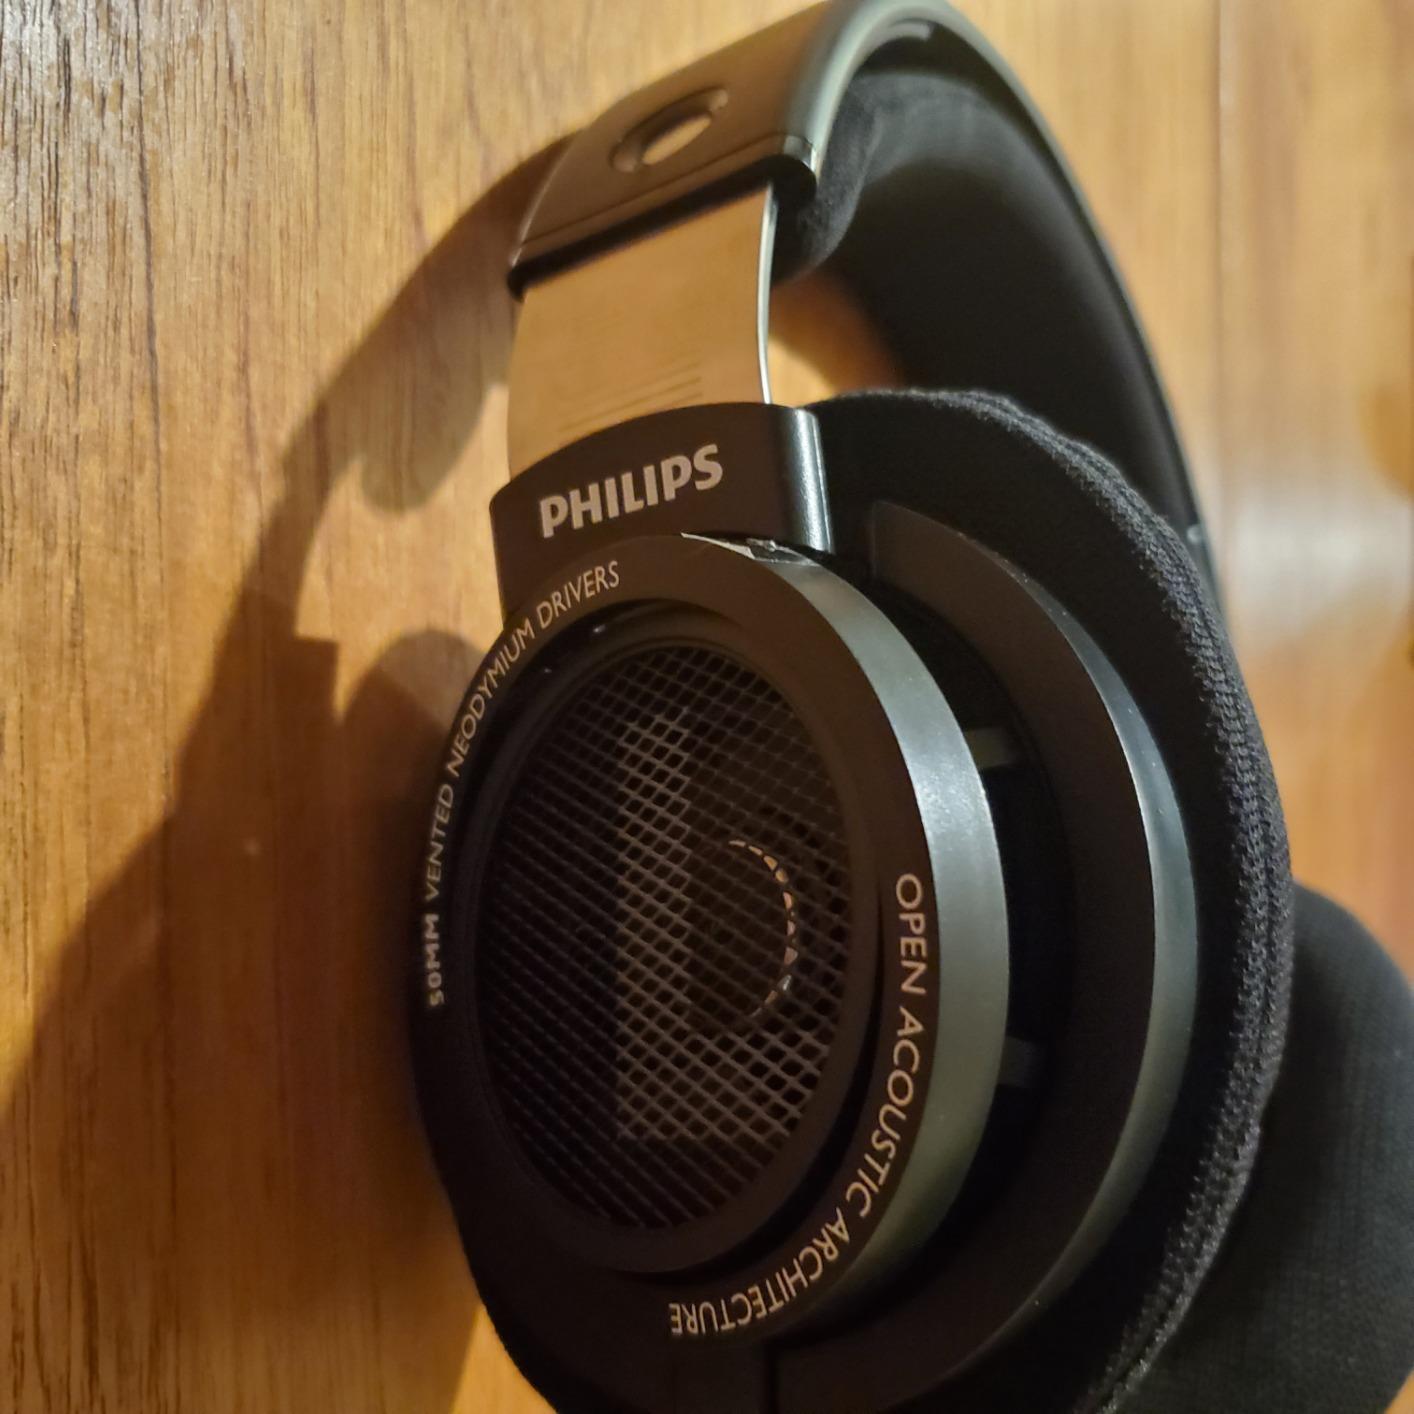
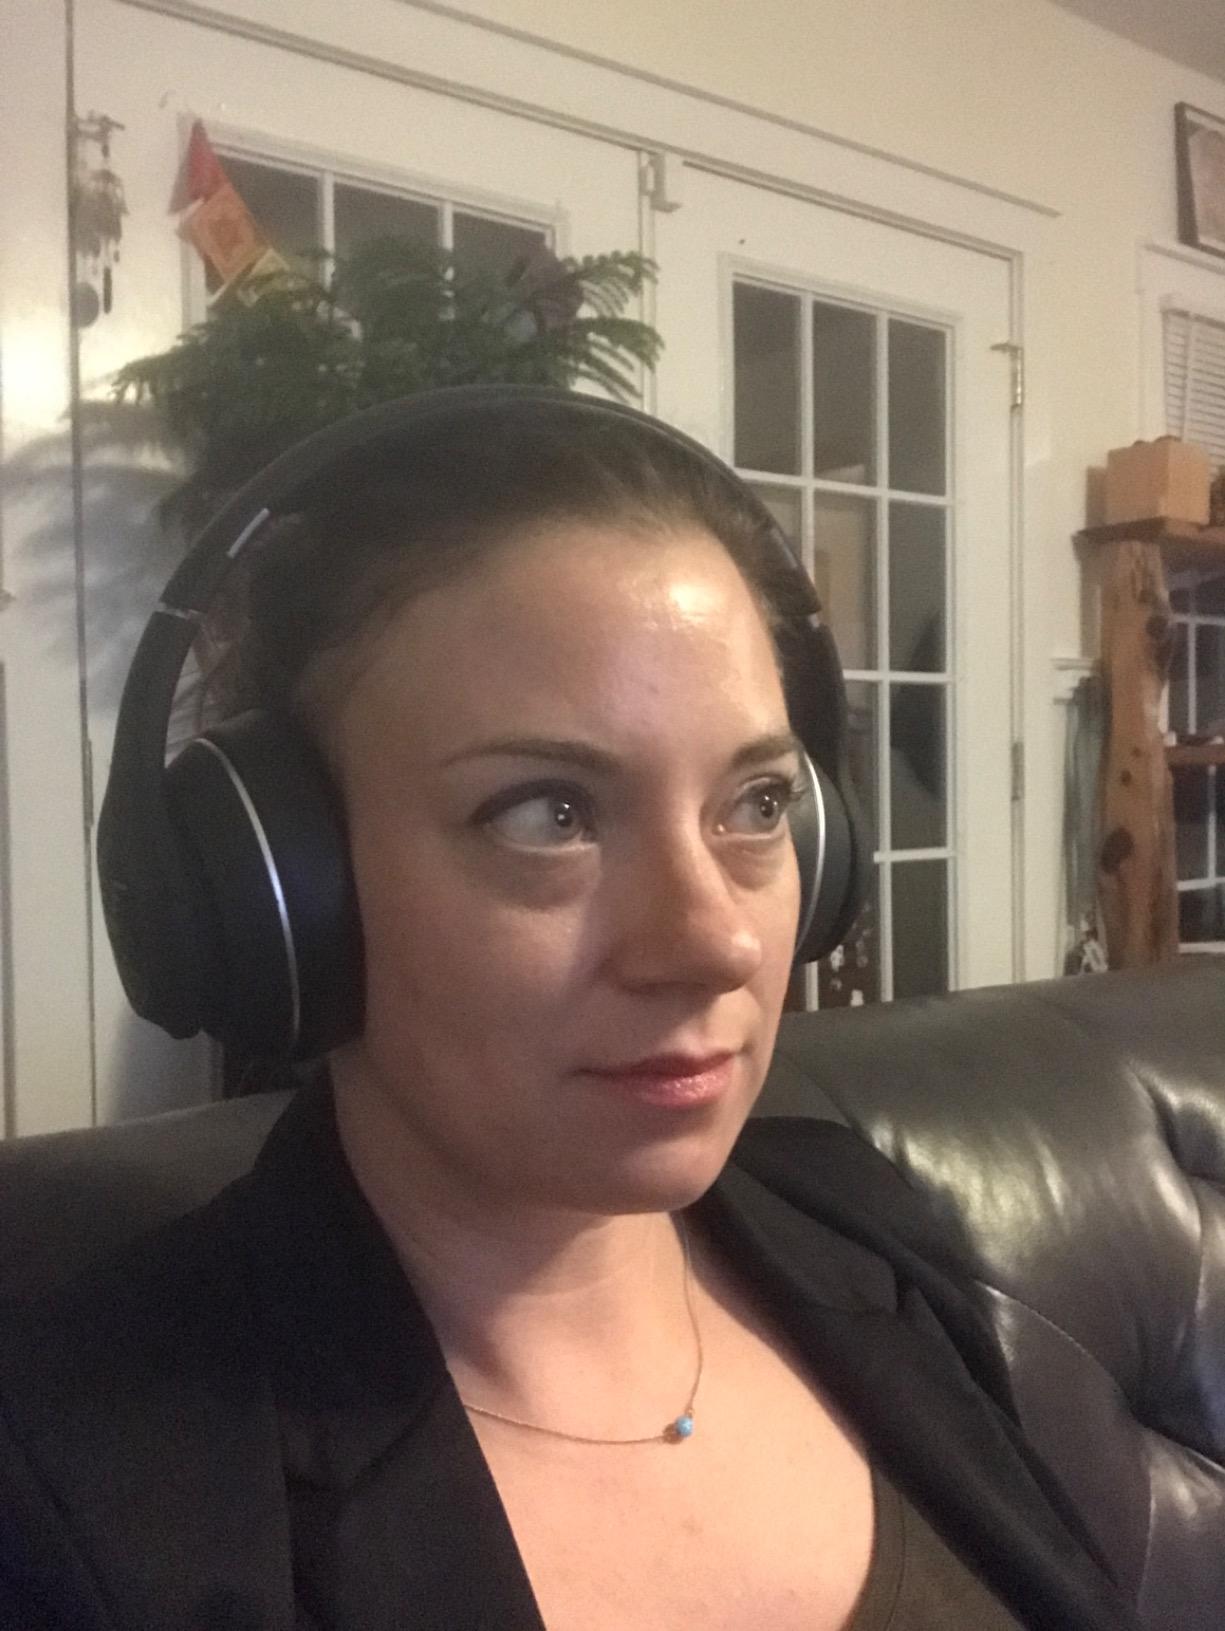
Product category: headphones
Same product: no